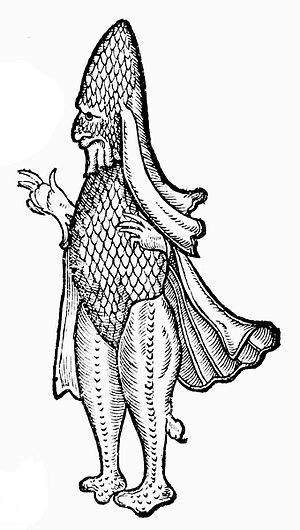
Évêque marin ou episcopus marinus également appelé vir marinus episcopi specie voire poisson-évêque ou monstre marin en habits d'évêque.